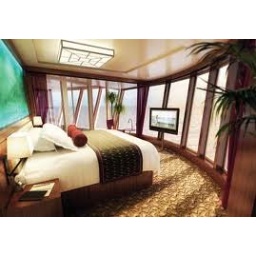
Notice the TV in the Window scape. This room is facing toward the front (bow) of the ship